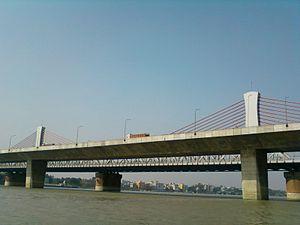
Cet article a pour objet de présenter une liste de ponts remarquables d’Inde, du fait de leurs caractéristiques dimensionnelles, de leur intérêt architectural ou de leur histoire.